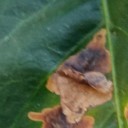
Label: Miner